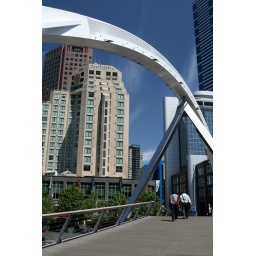
bridge over yarra river